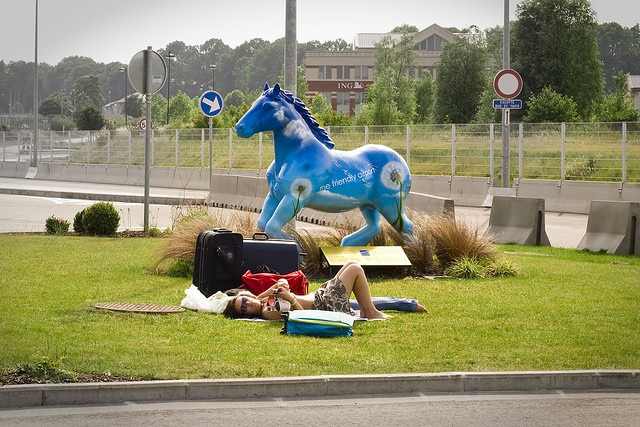
Statue of a horse with young woman laying down underneath
A woman lies on the grass with baggage in front of a blue horse statue.
A woman lying on the grass in front of a horse statute.
A view of a person laying on the ground, with a blue horse behind them.
A woman lying on the ground next to a horse statue.